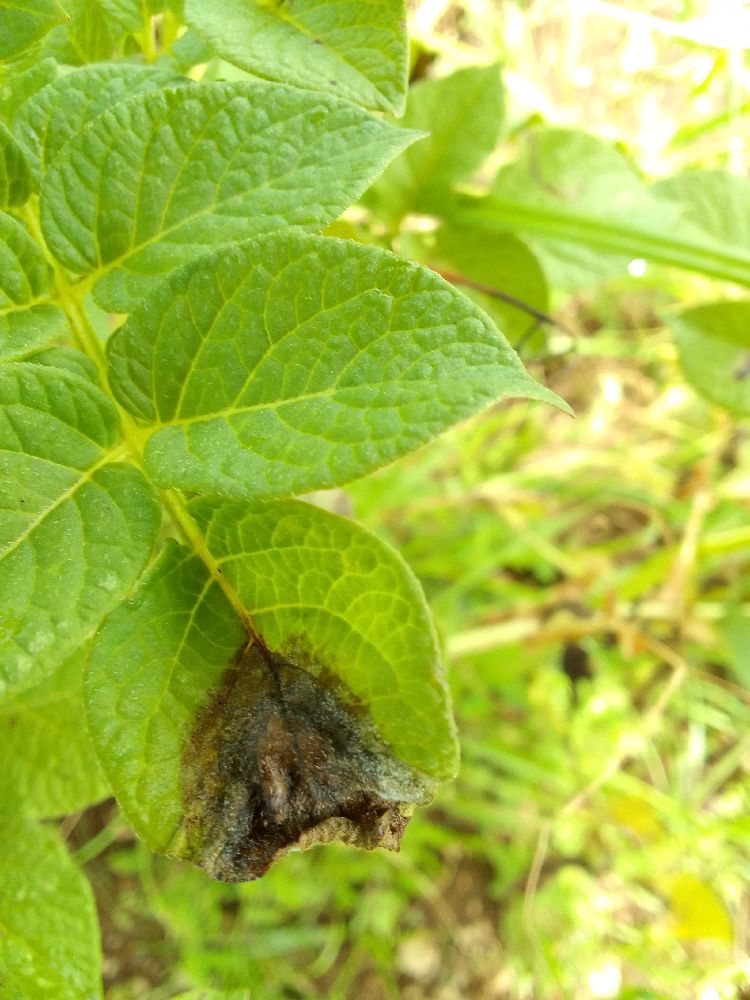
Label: Late blight